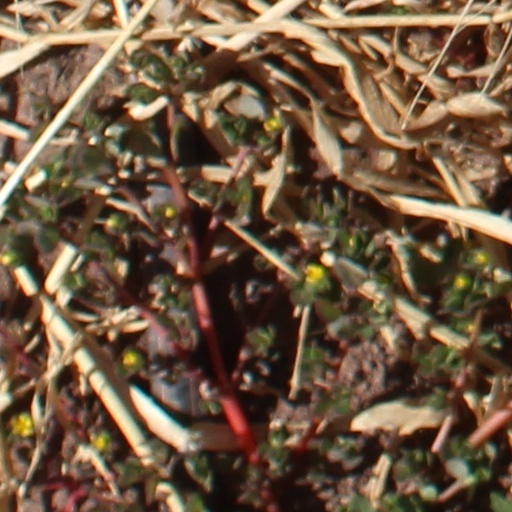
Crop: wheat